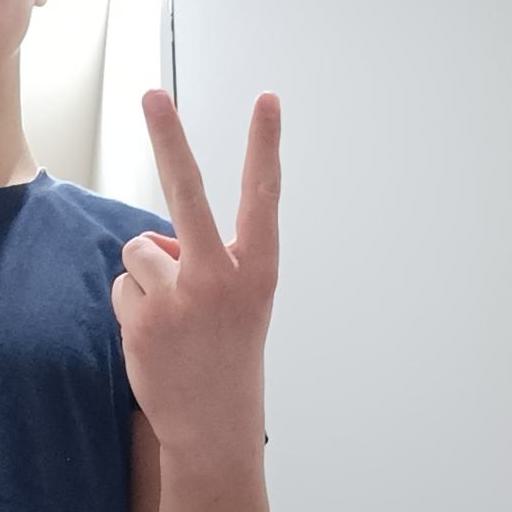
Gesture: peace_inverted